Adana Province

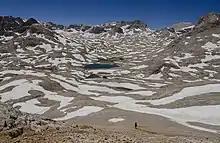
Aladağlar National Park during winter.

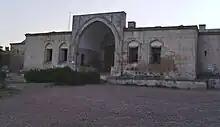
Kurtkulağı Kervansarayı

The last election for the Provincial Parliament was held on March 29, 2009. Voting turnout was a high of 84.1% and 5 parties gained seat at the parliament. The results of the election were